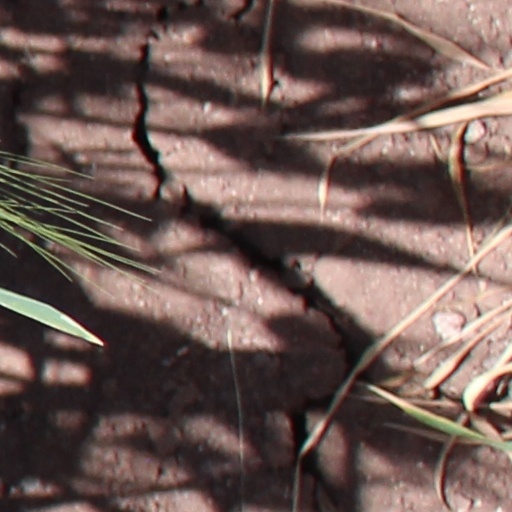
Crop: wheat